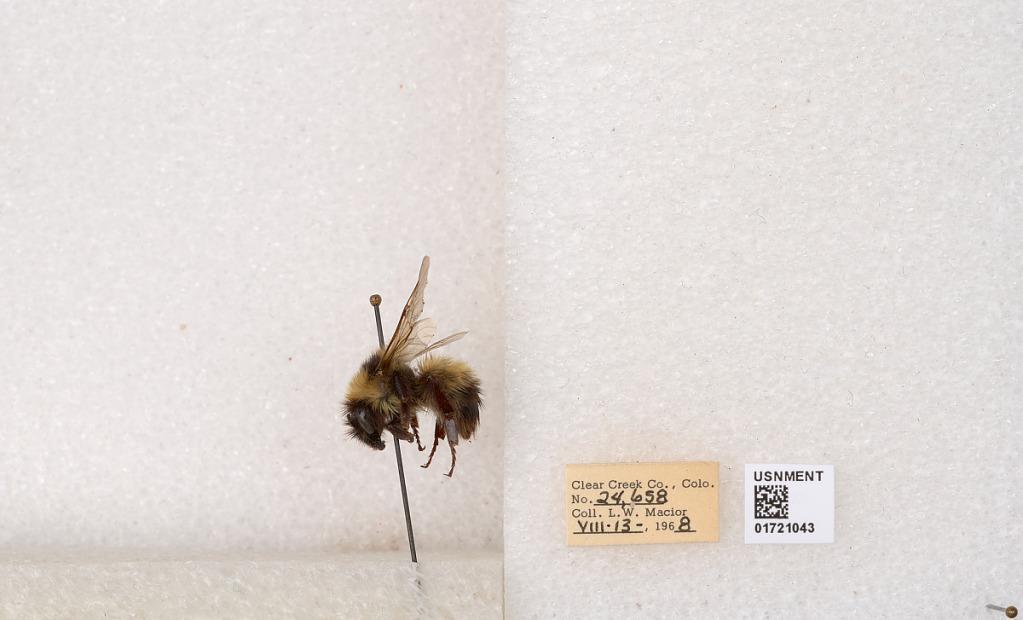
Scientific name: Bombus kirbyellus
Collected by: L. Macior
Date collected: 1968-8-13
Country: United States
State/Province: Colorado
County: Clear Creek
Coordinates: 39.6891, -105.644